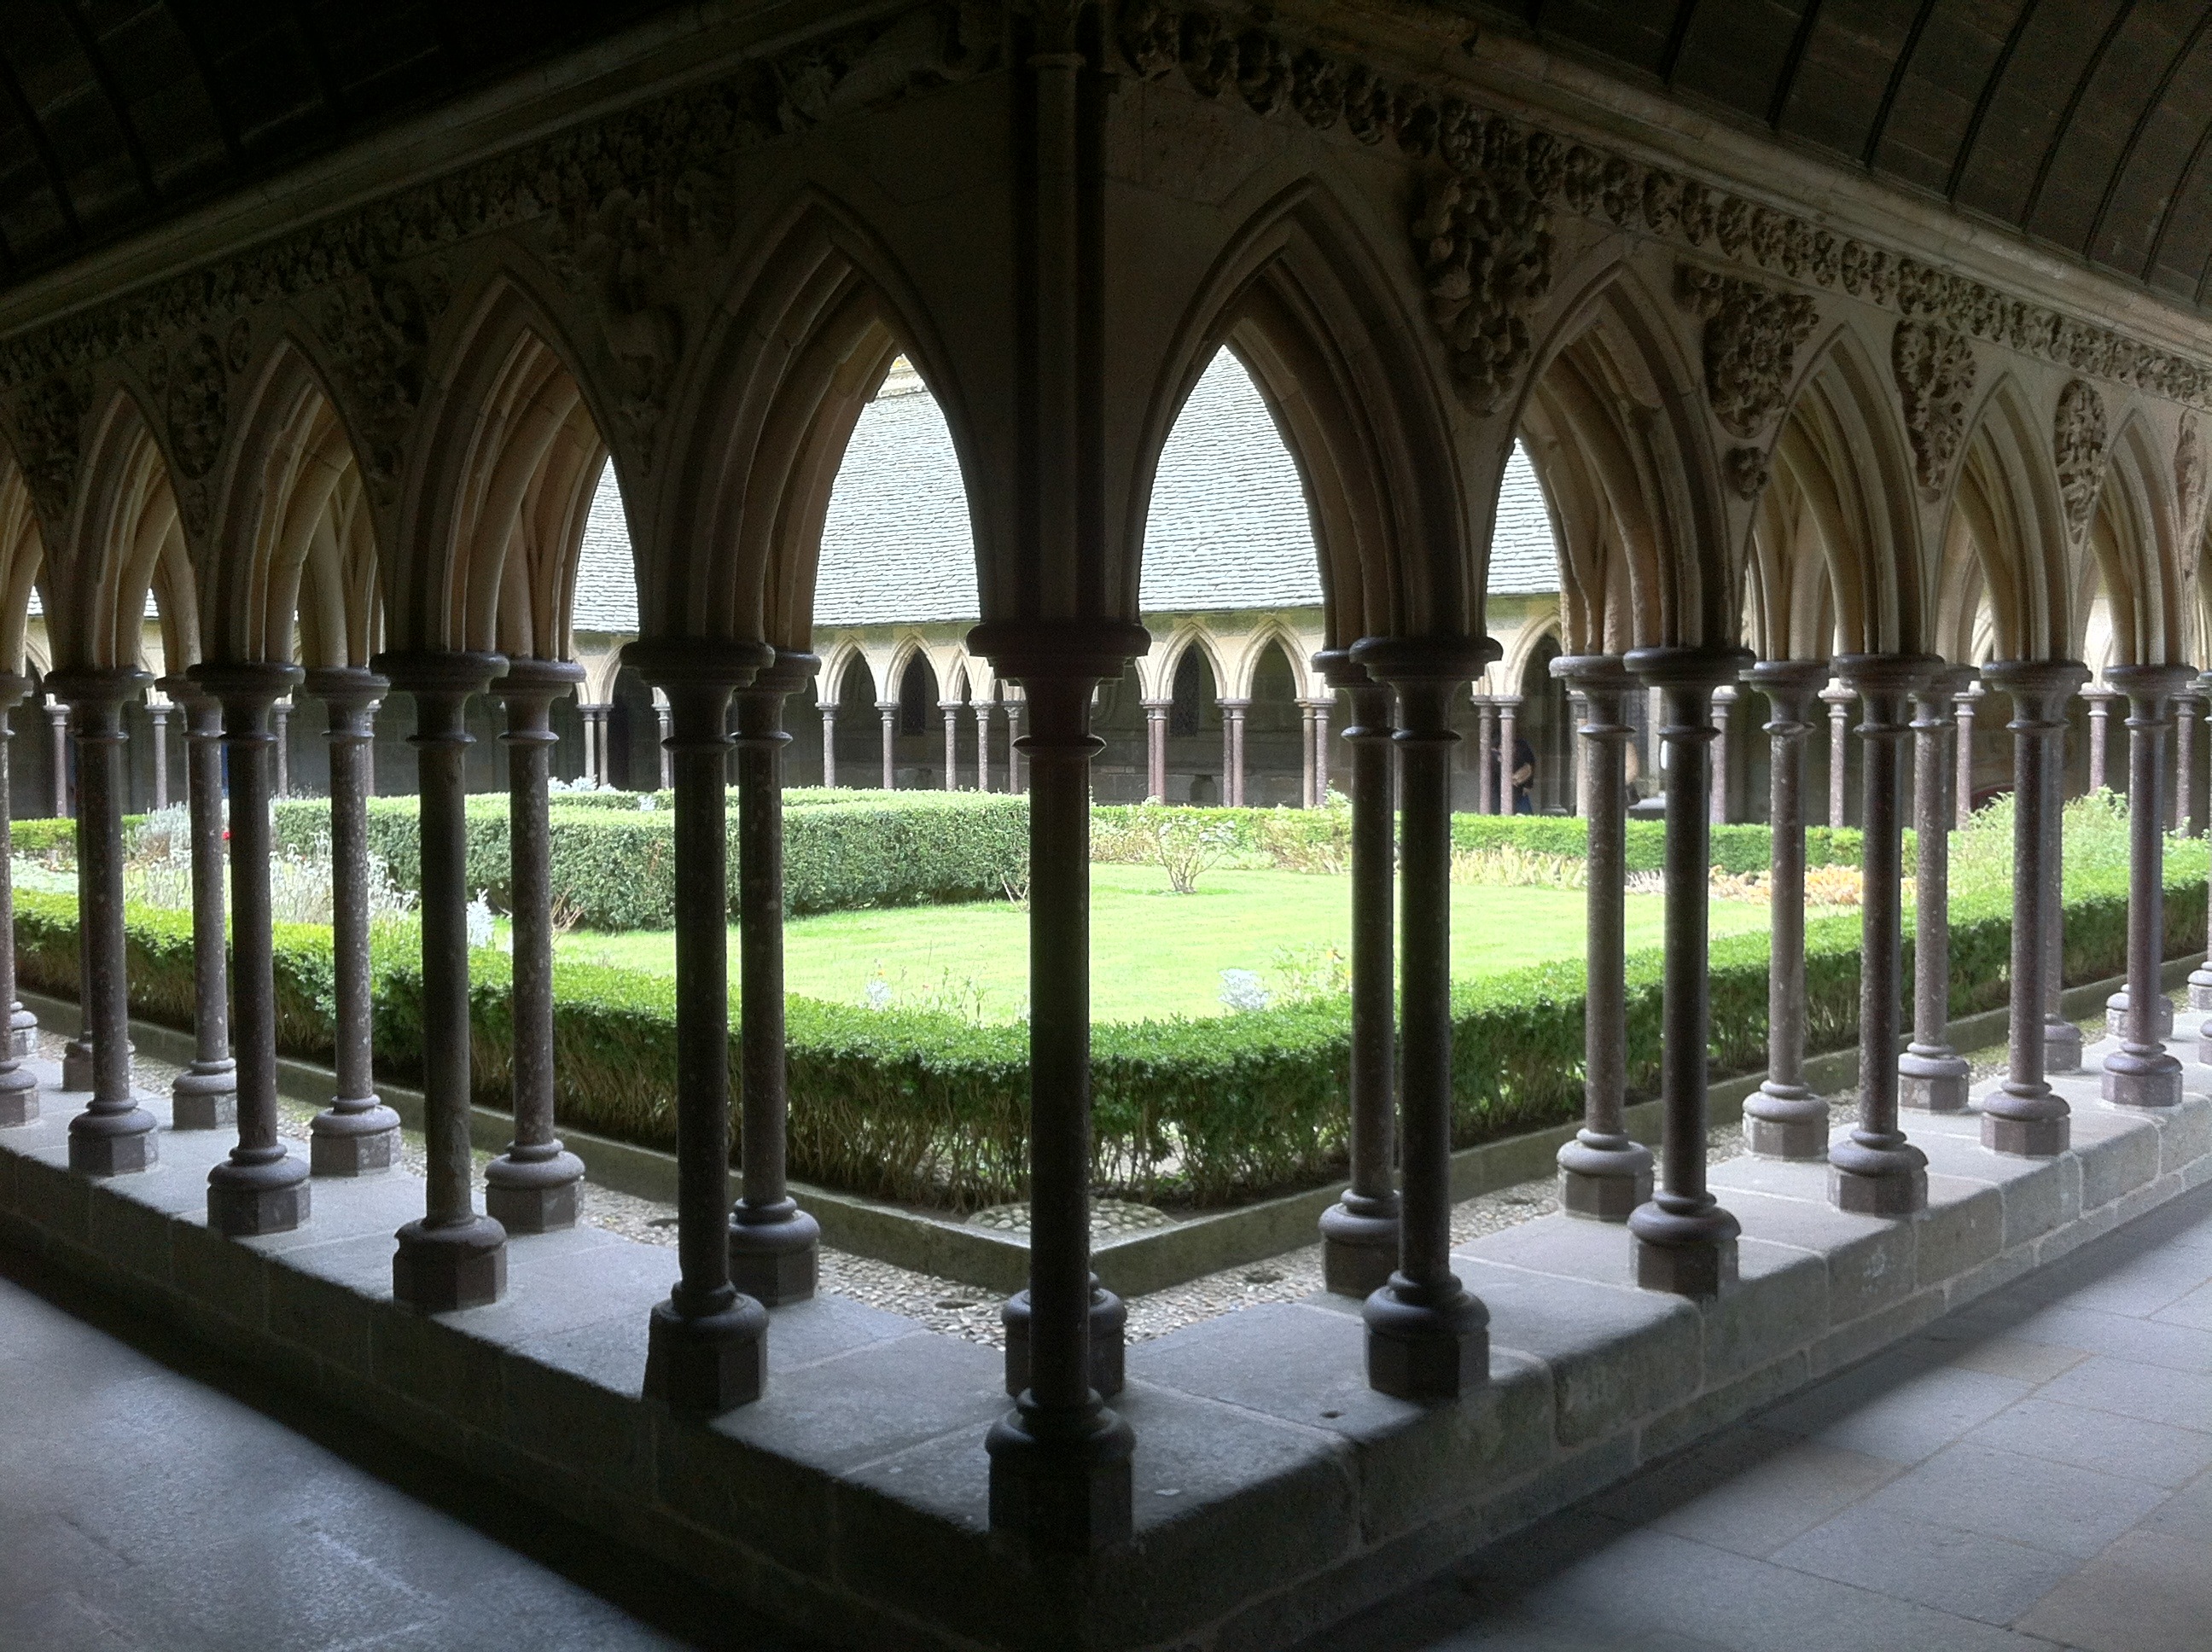
architecture, structure, palace, arch, island, monastery, symmetry, mount, michelle, santo, normandy, abbey, baluster, le mont saint michel